Turkey women's national basketball team

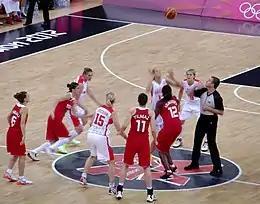
Turkey (red kit) vs. Czech Republic at the 2012 Summer Olympics.

The Turkey women's national basketball team is the women's basketball side that represents Turkey in international tournaments. They have come away from the EuroBasket tournaments with a silver medal in 2011 and bronze medal in 2013.